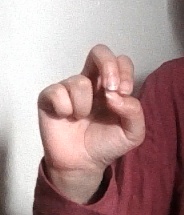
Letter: gaaf